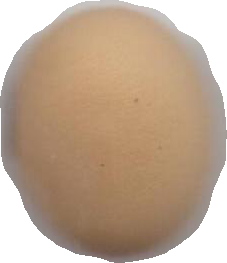
Variety: Anjasmoro